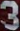
Number: 3